No Mercy (2007)

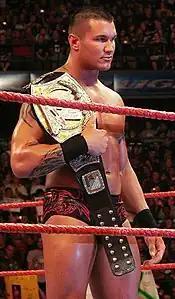
Orton received the vacant WWE Championship at the start of the event by Vince McMahon.

The pay-per-view opened with no intro graphics, and an in-ring segment featuring Raw General manager William Regal and WWE Chairman Vince McMahon, who awarded the WWE Championship to Randy Orton due to John Cena's injury, causing Cena to vacate the title. McMahon informed Orton that he would have to defend the title that night; Triple H then came to the ring and challenged Orton to a match for the title, which Orton rejected. McMahon, however, relented to Triple H's request and made the match, which became the opening contest of the event. The first match, therefore, pitted Orton defending his title against Triple H. During the match, Orton attempted an RKO, but the move was countered by Triple H into a Pedigree attempt, only for Orton to counter with a back body drop. The match ended shortly after when Orton placed Triple H in the ring turnbuckle and tried to tackle him; Triple H moved out of the way and rolled up his opponent for the pinfall. In result, Triple H became WWE Champion.